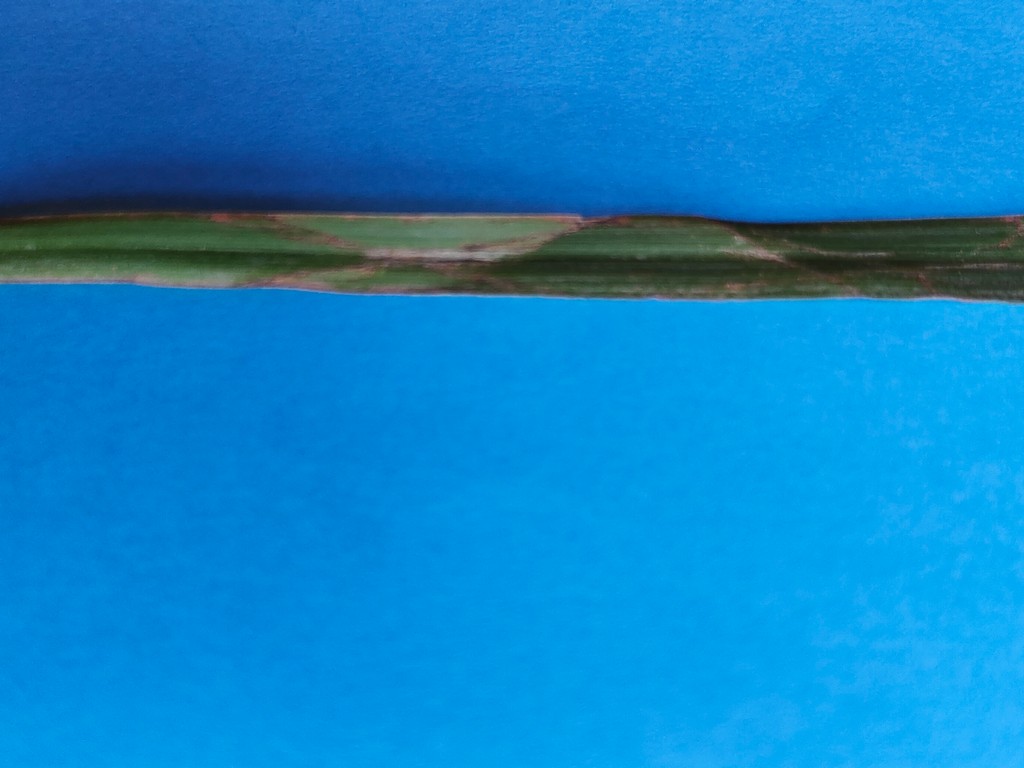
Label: Unhealthy